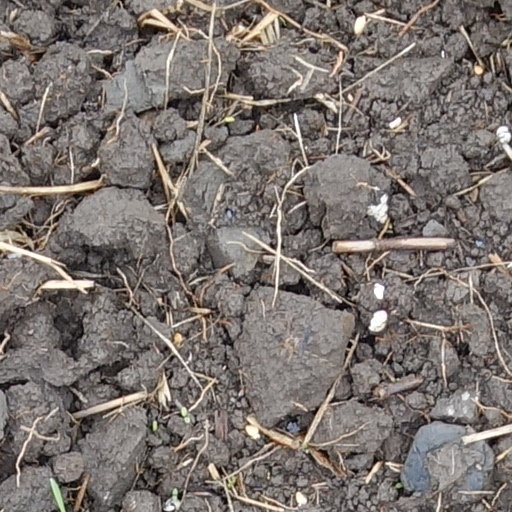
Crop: wheat